Whitey Schafer

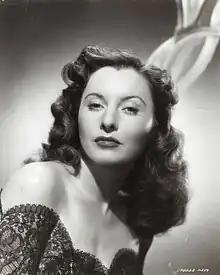
Publicity still of Barbara Stanwyck by Whitey Schafer, October 1944. Her shining shoulders are likely the result of "canned sex".

Schafer began working in the film lab of Paramount Pictures in 1921. He also worked for Thomas H. Ince's studio, Cecil B. DeMille's studio, RKO-Pathé, and Columbia Pictures, where he headed the photography department as of 1938.